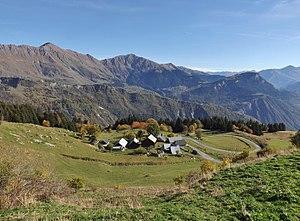
Vue panoramique, en automne, du hameau du Sappey des Cohendets, sur la commune de Montgellafrey, dans le massif de la Lauzière en Savoie.
Montgellafrey est une ancienne commune française située dans le département de la Savoie, en région Auvergne-Rhône-Alpes.